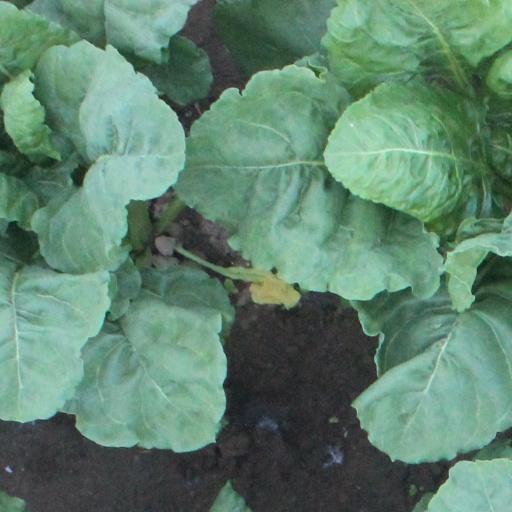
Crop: sugar beet